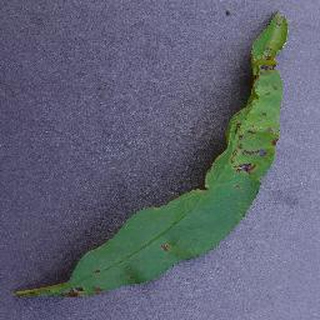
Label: peach_bacterial_spot